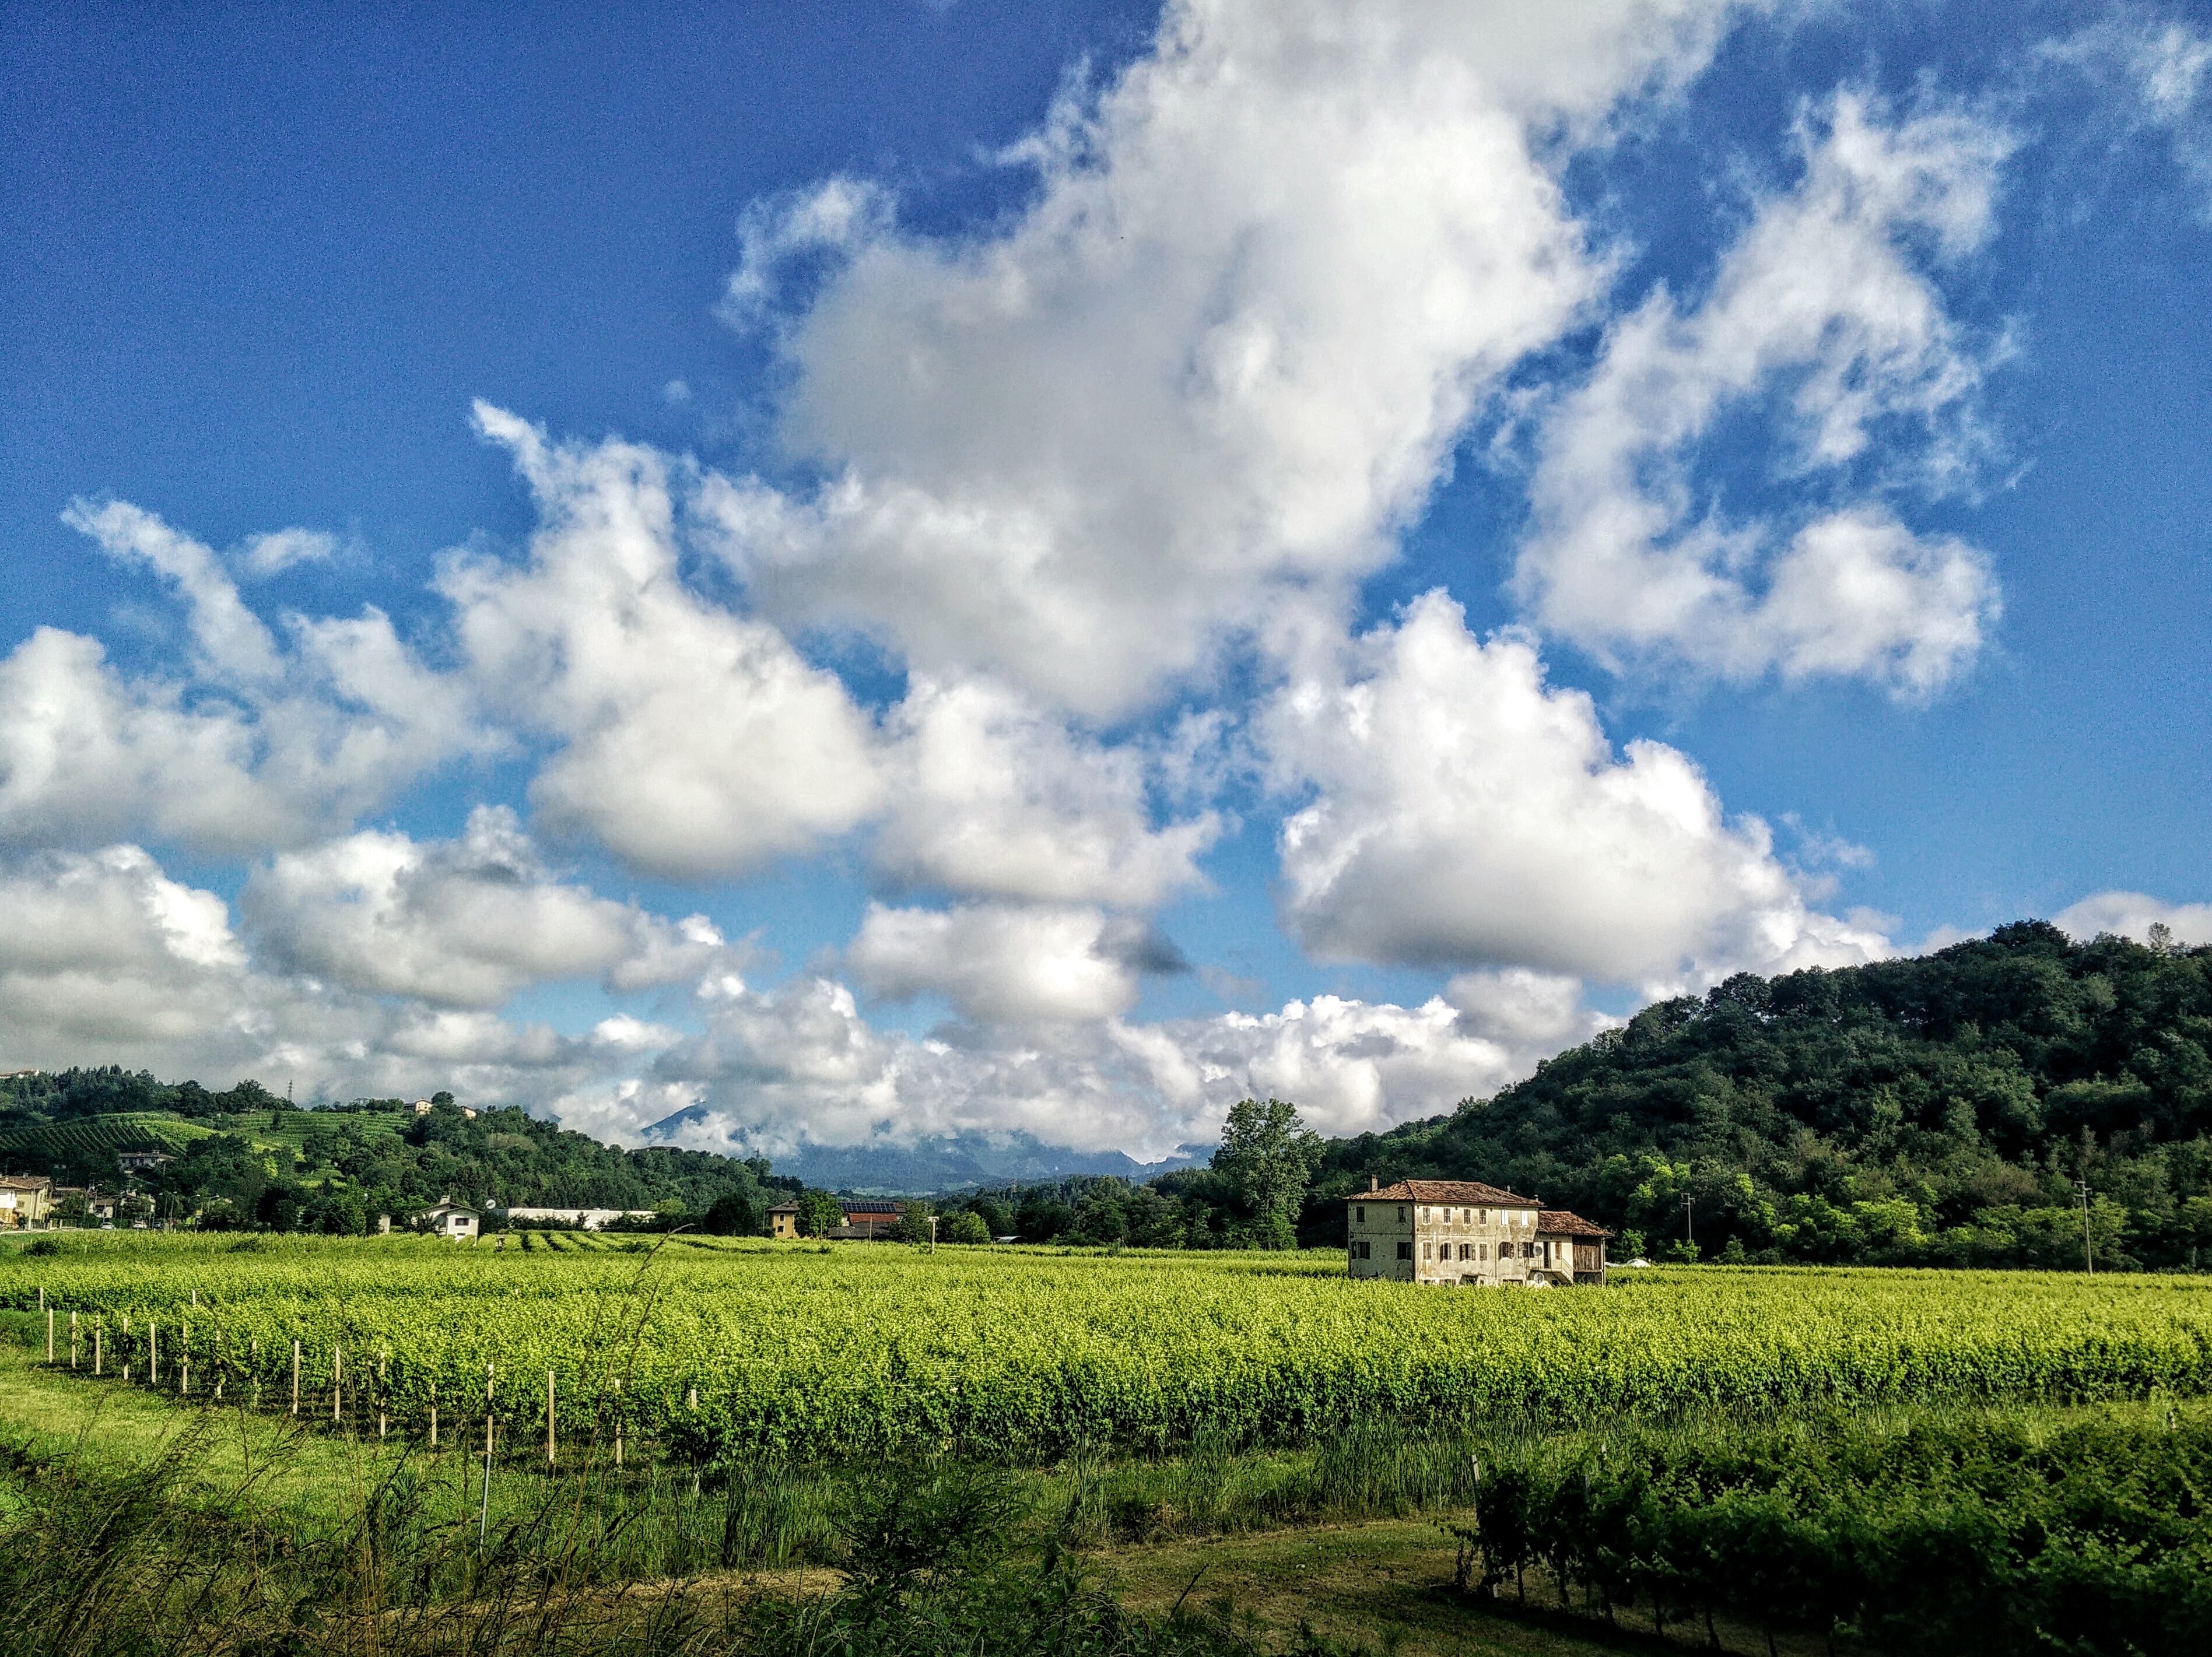
landscape, tree, nature, grass, horizon, cloud, sky, field, farm, meadow, prairie, sunlight, hill, flower, valley, crop, pasture, agriculture, plain, grassland, plantation, plateau, rural area, paddy field, grass family